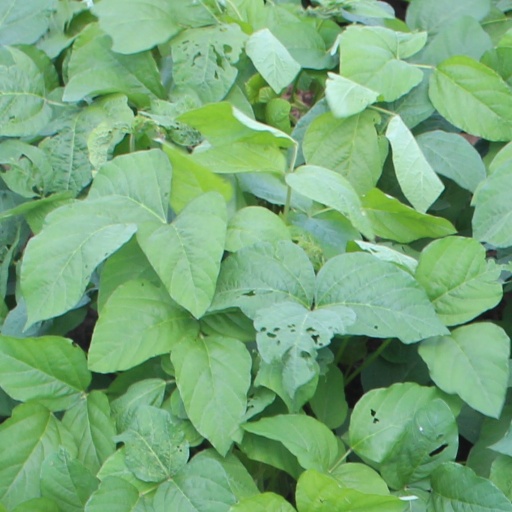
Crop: soybean